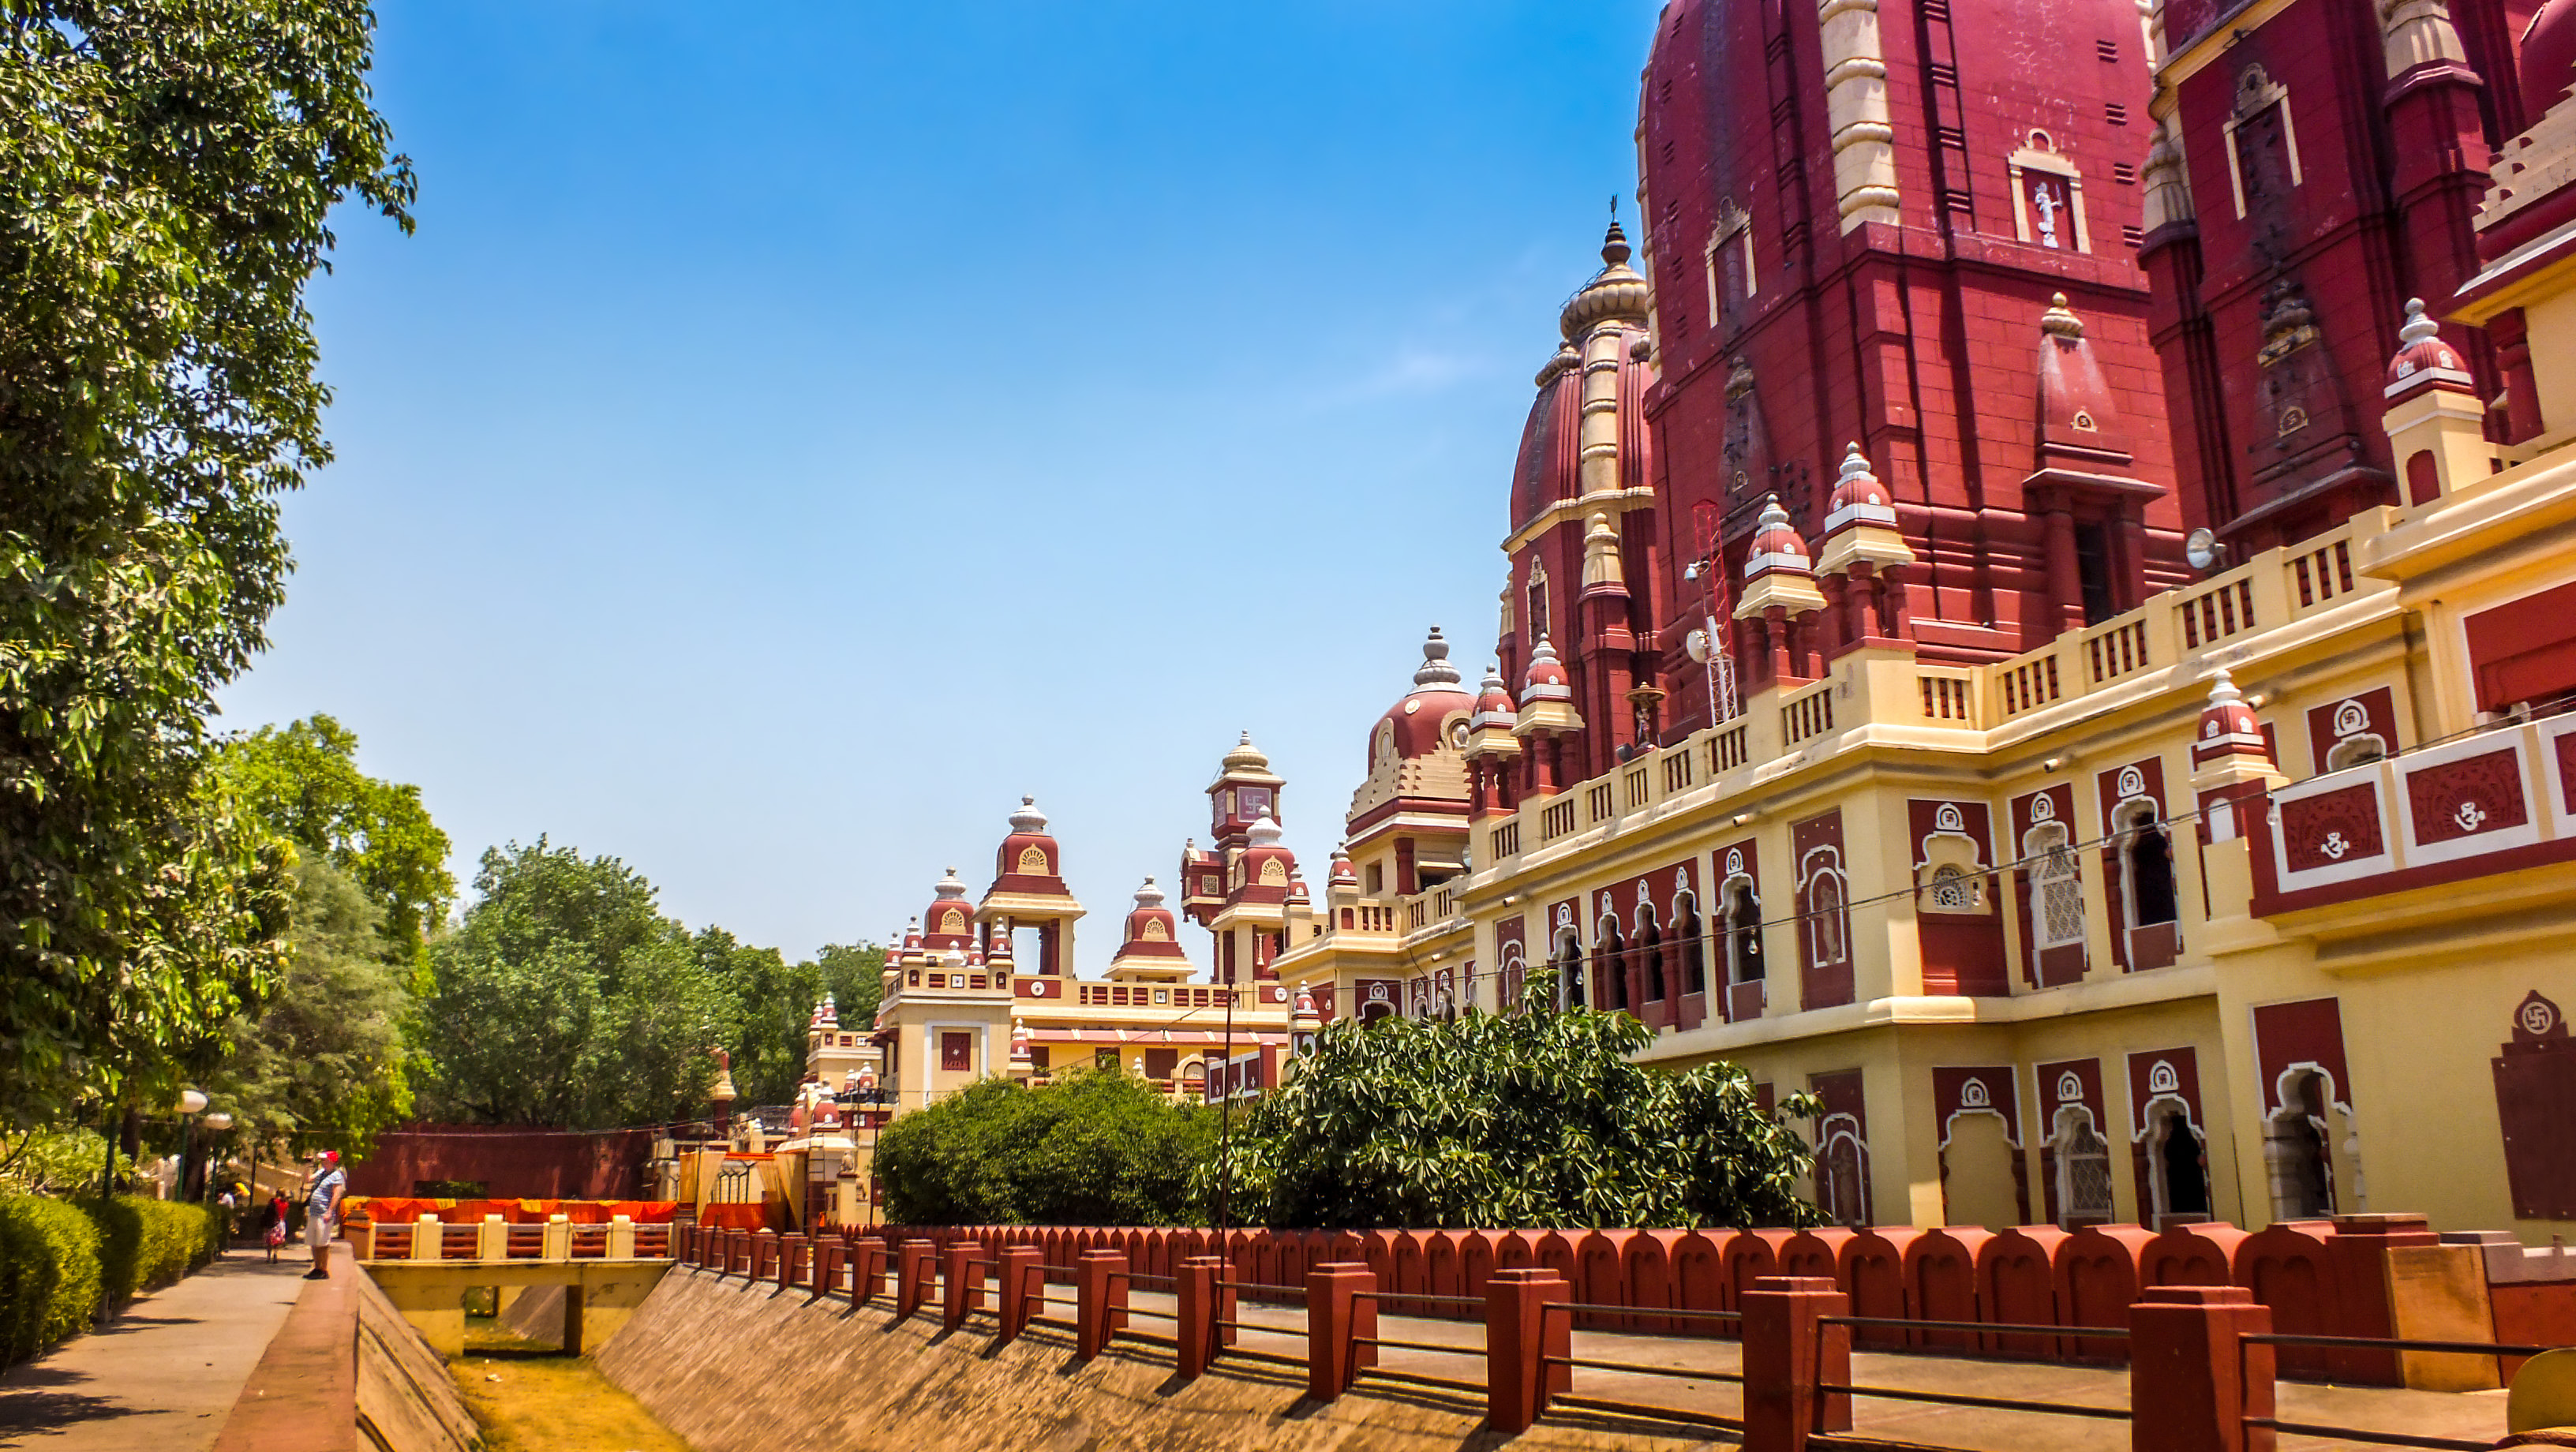
town, building, palace, monument, travel, journey, plaza, landmark, sightseeing, tourism, temple, new, india, estate, hindu, delhi, mandir, birla, laxminarayan